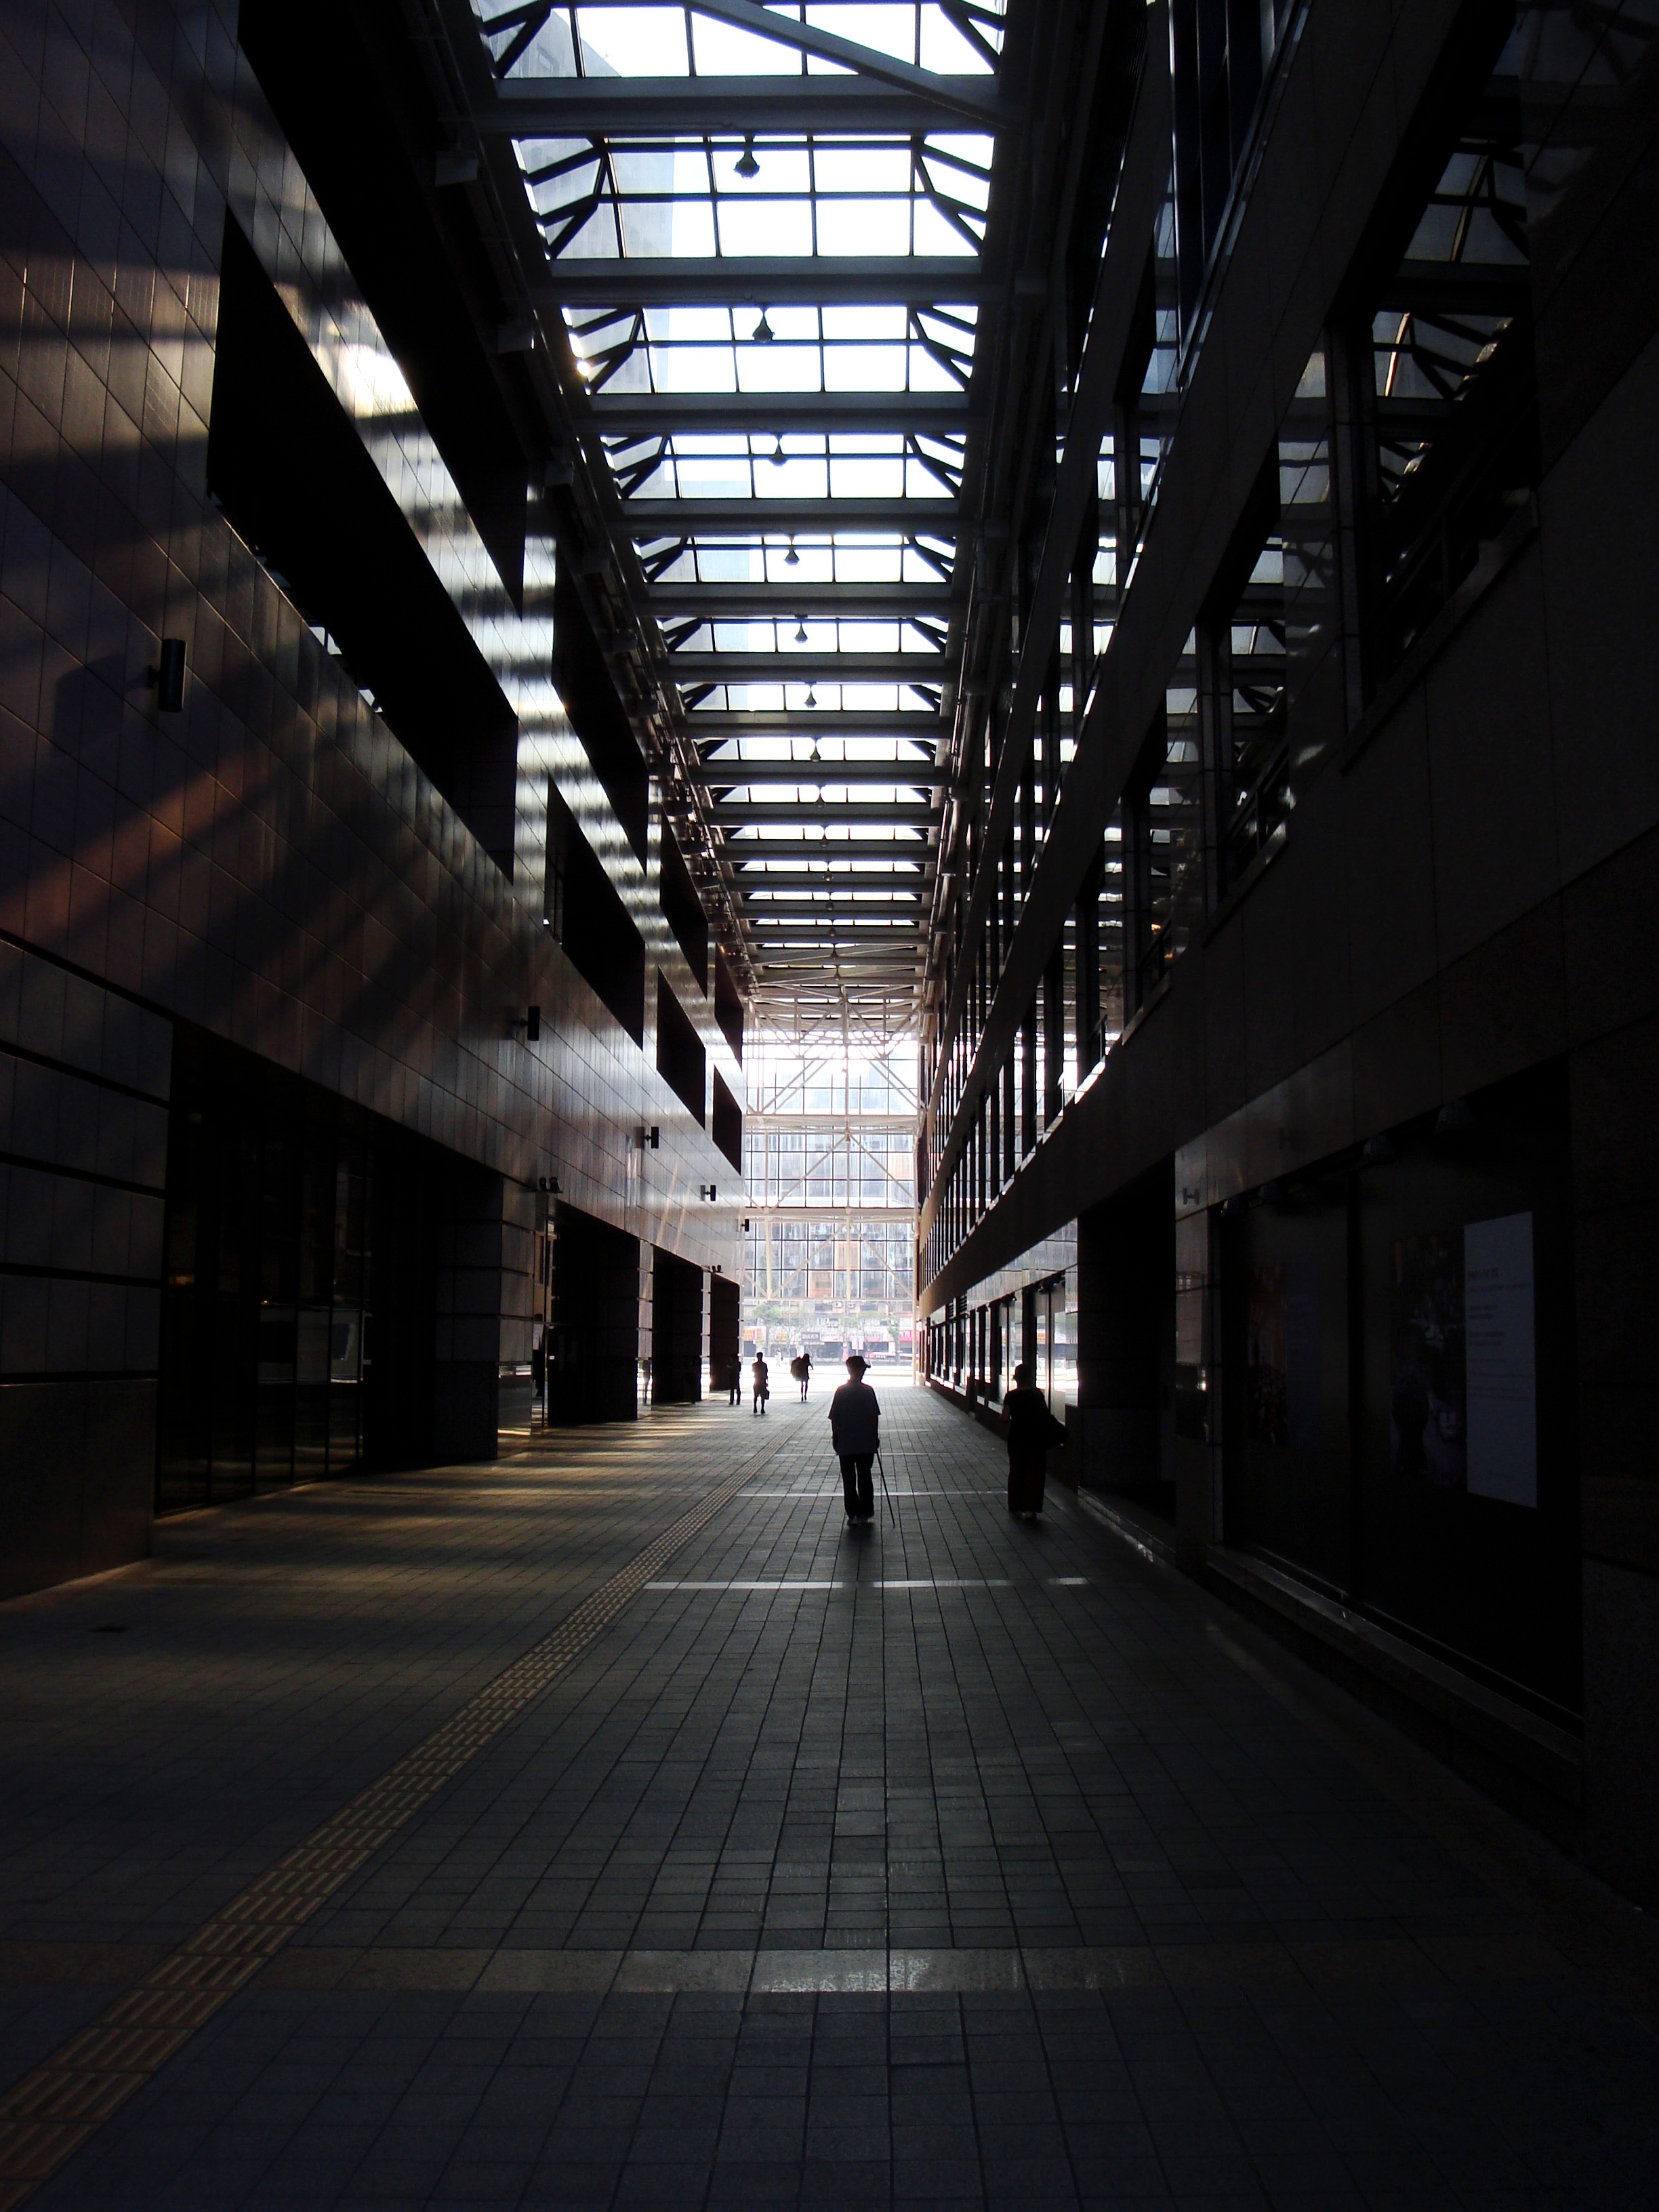
light, architecture, night, subway, transport, hall, darkness, public transport, infrastructure, symmetry, urban area